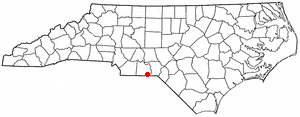
McFarlan est une ville des États-Unis située dans le comté d'Anson et l’État de Caroline du Nord.